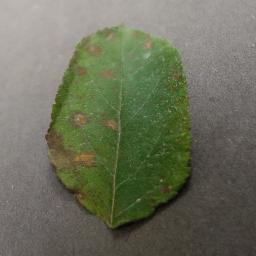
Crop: apple
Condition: cedar_rust